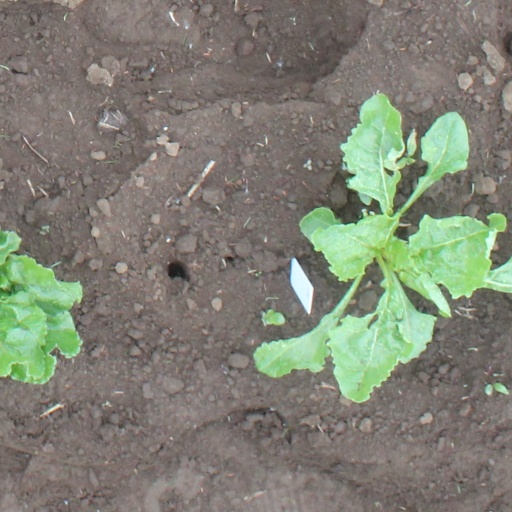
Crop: sugar beet